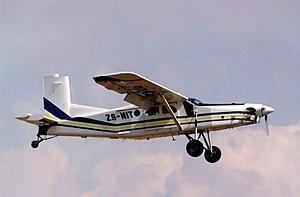
Le Pilatus PC-6 Porter est un avion utilitaire monomoteur à décollage et atterrissage court à ailes hautes conçu par l'avionneur suisse Pilatus Aircraft. Produit soit avec un moteur à pistons, soit avec un turbopropulseur, il a effectué son premier vol en 1959 et a été fabriqué sous licence par Fairchild Hiller aux États-Unis. Après 597 appareils construits en six décennies, Pilatus a arrêté sa production en 2019.